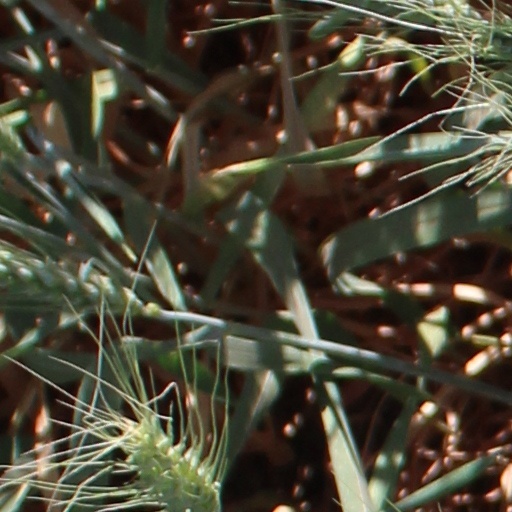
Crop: wheat